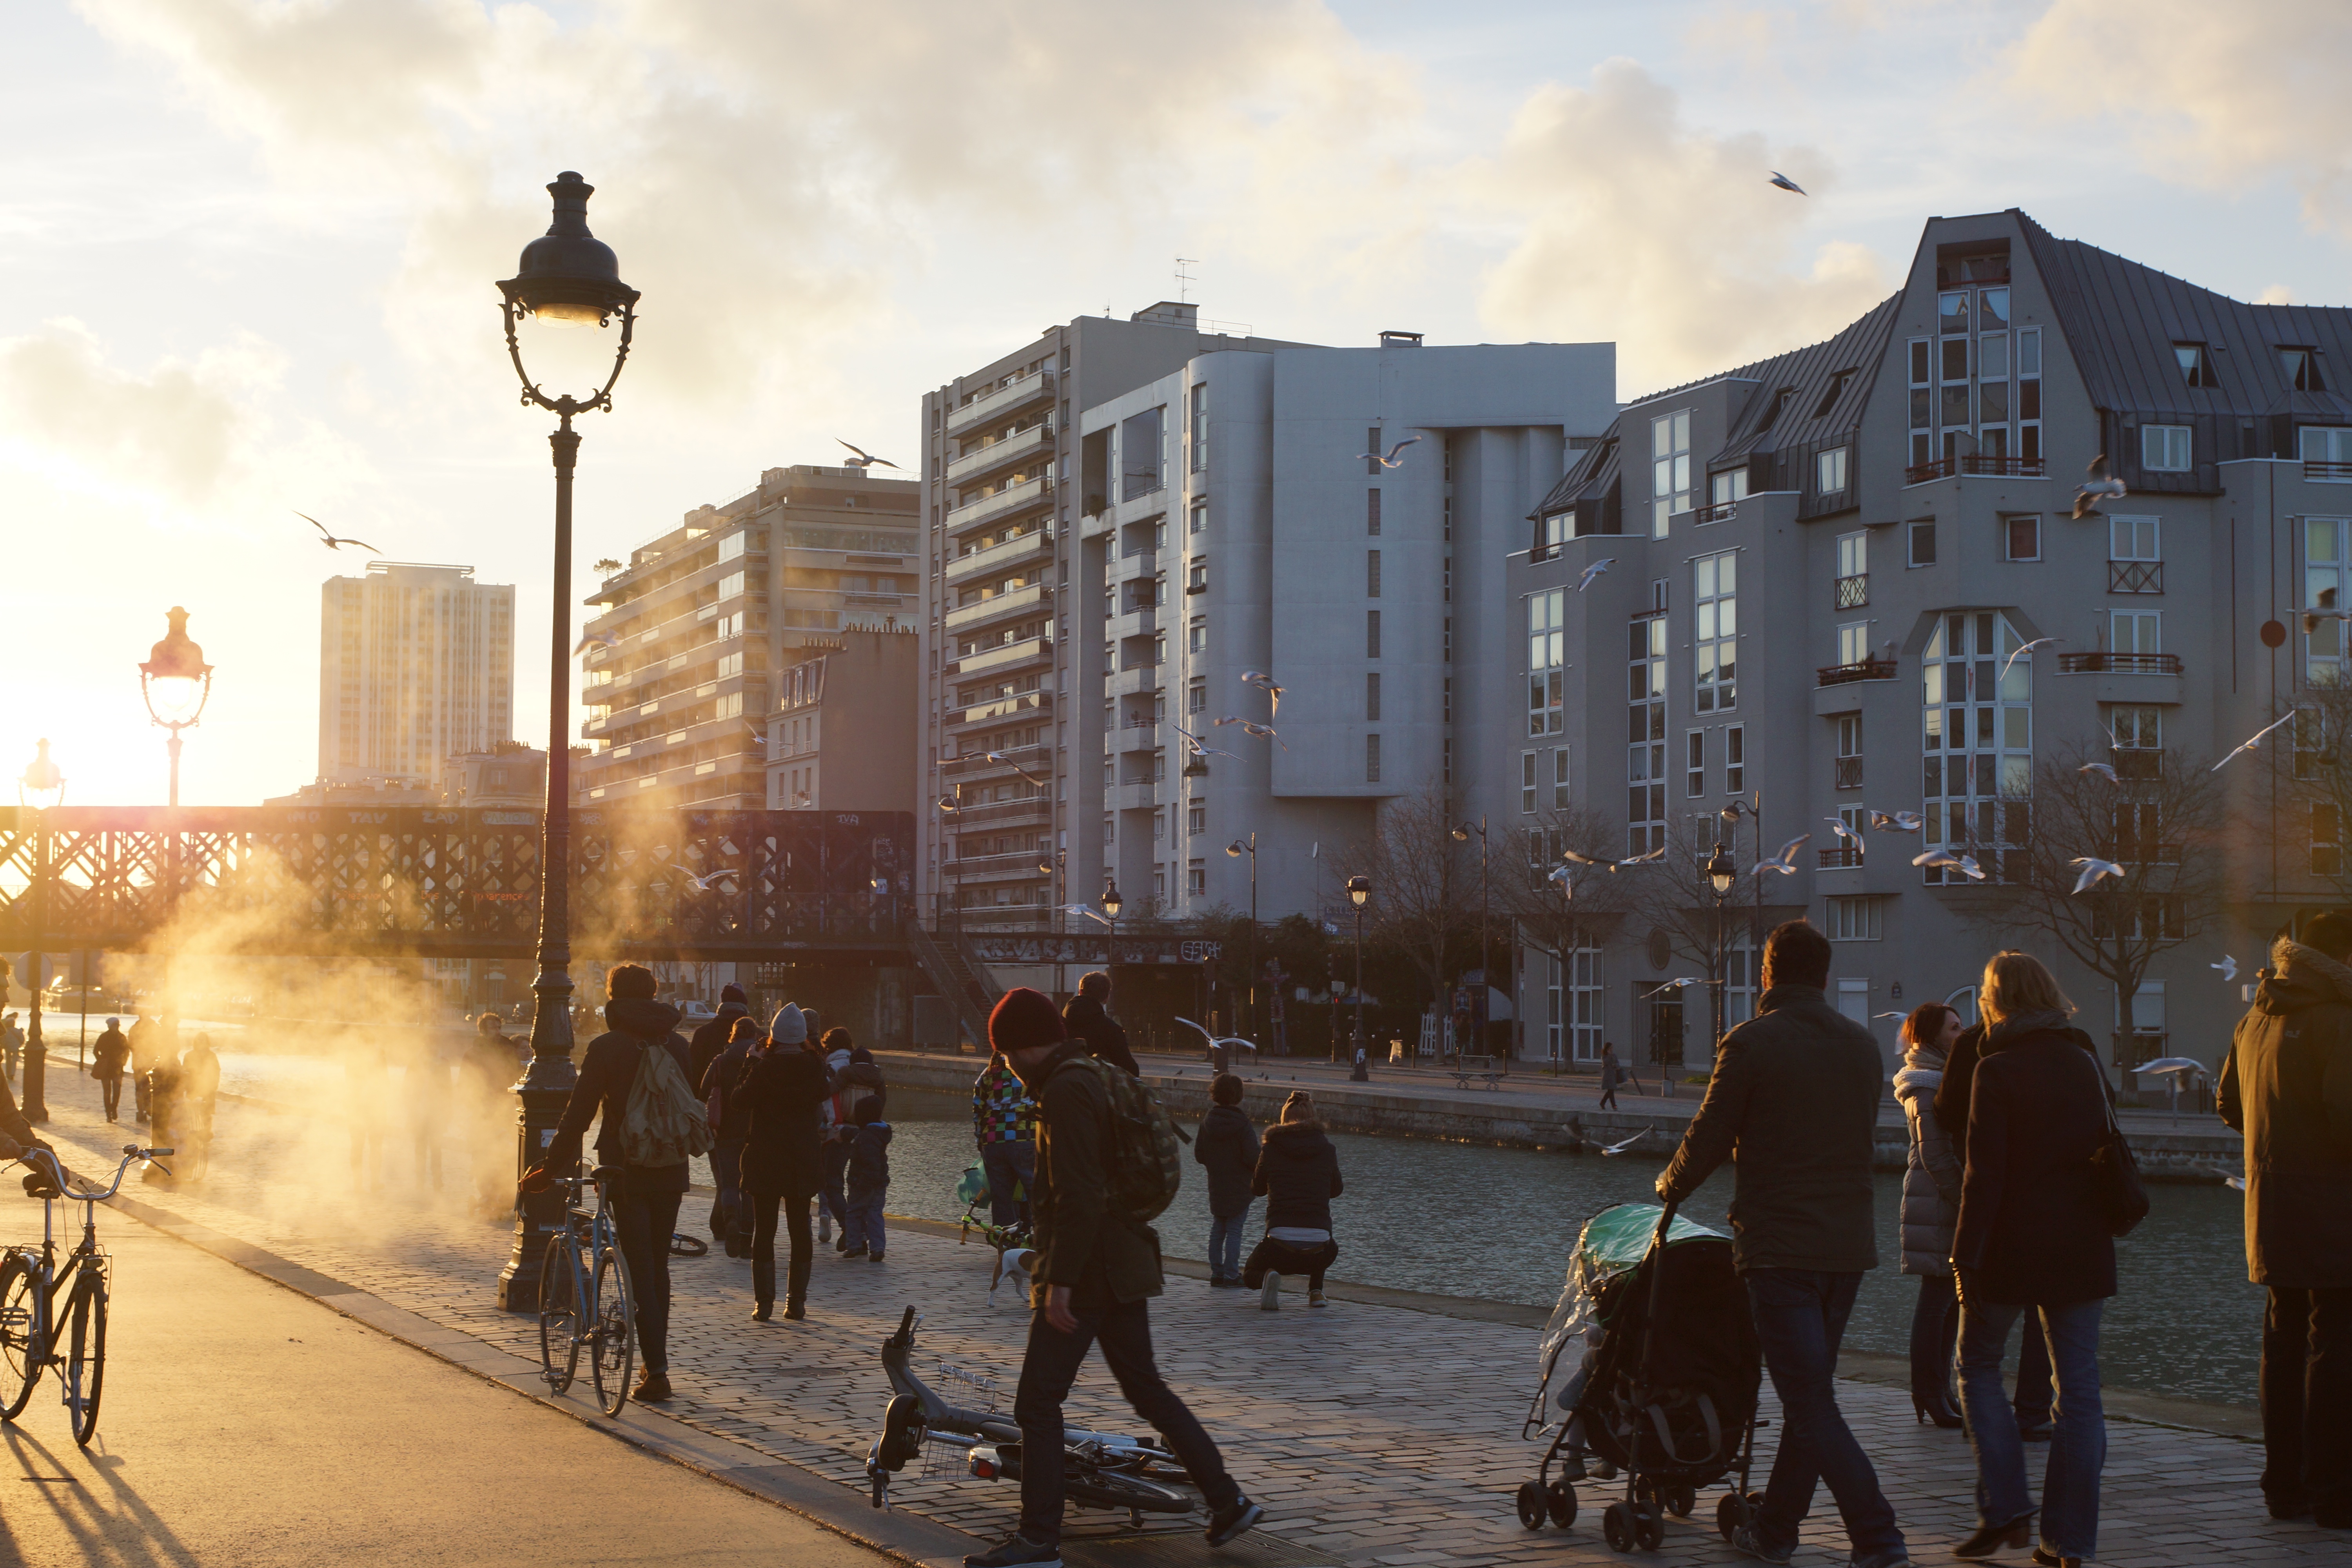
road, street, town, city, cityscape, downtown, evening, plaza, town square, metropolis, urban area, human settlement